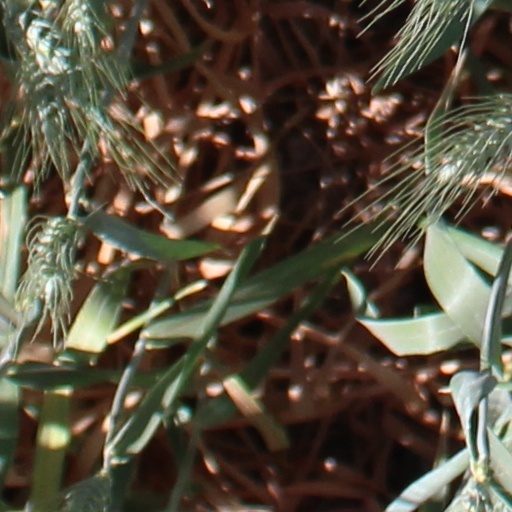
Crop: wheat